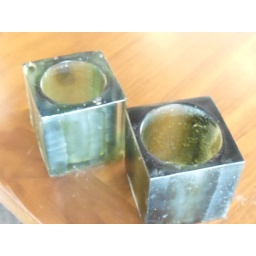
I have around 90 green tea light holders accompanied by used clear glass tea light holders.